Giles of Rome

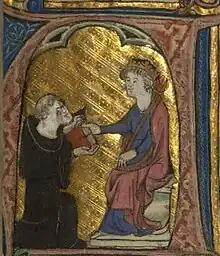
Giles of Rome presenting "De Regimine Principum" to Philip the Fair, from a contemporary manuscript

His writings cover the fields of philosophy and theology. There is no complete edition of his works, but several treatises have been published separately.